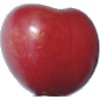
Label: Cherry 2